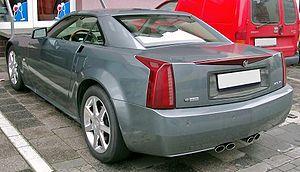
La précédente Cadillac roadster, l'Allanté, avait beau avoir été dessinée par Pininfarina, elle n'a pas rencontré le succès escompté par Cadillac. La suprématie dans ce segment par la Mercedes SL n'a pas été inquiétée par l'Allante, trop exotique pour convaincre les amateurs de luxe en dehors des régions du centre des USA.